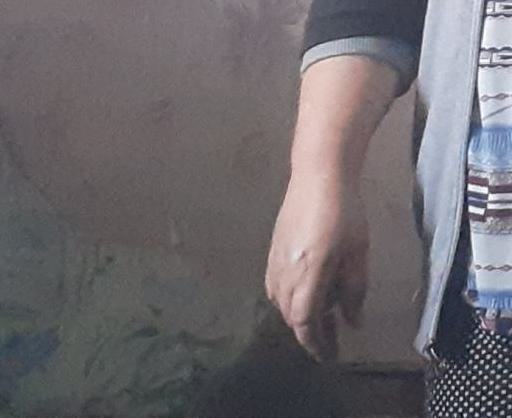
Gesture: no_gesture